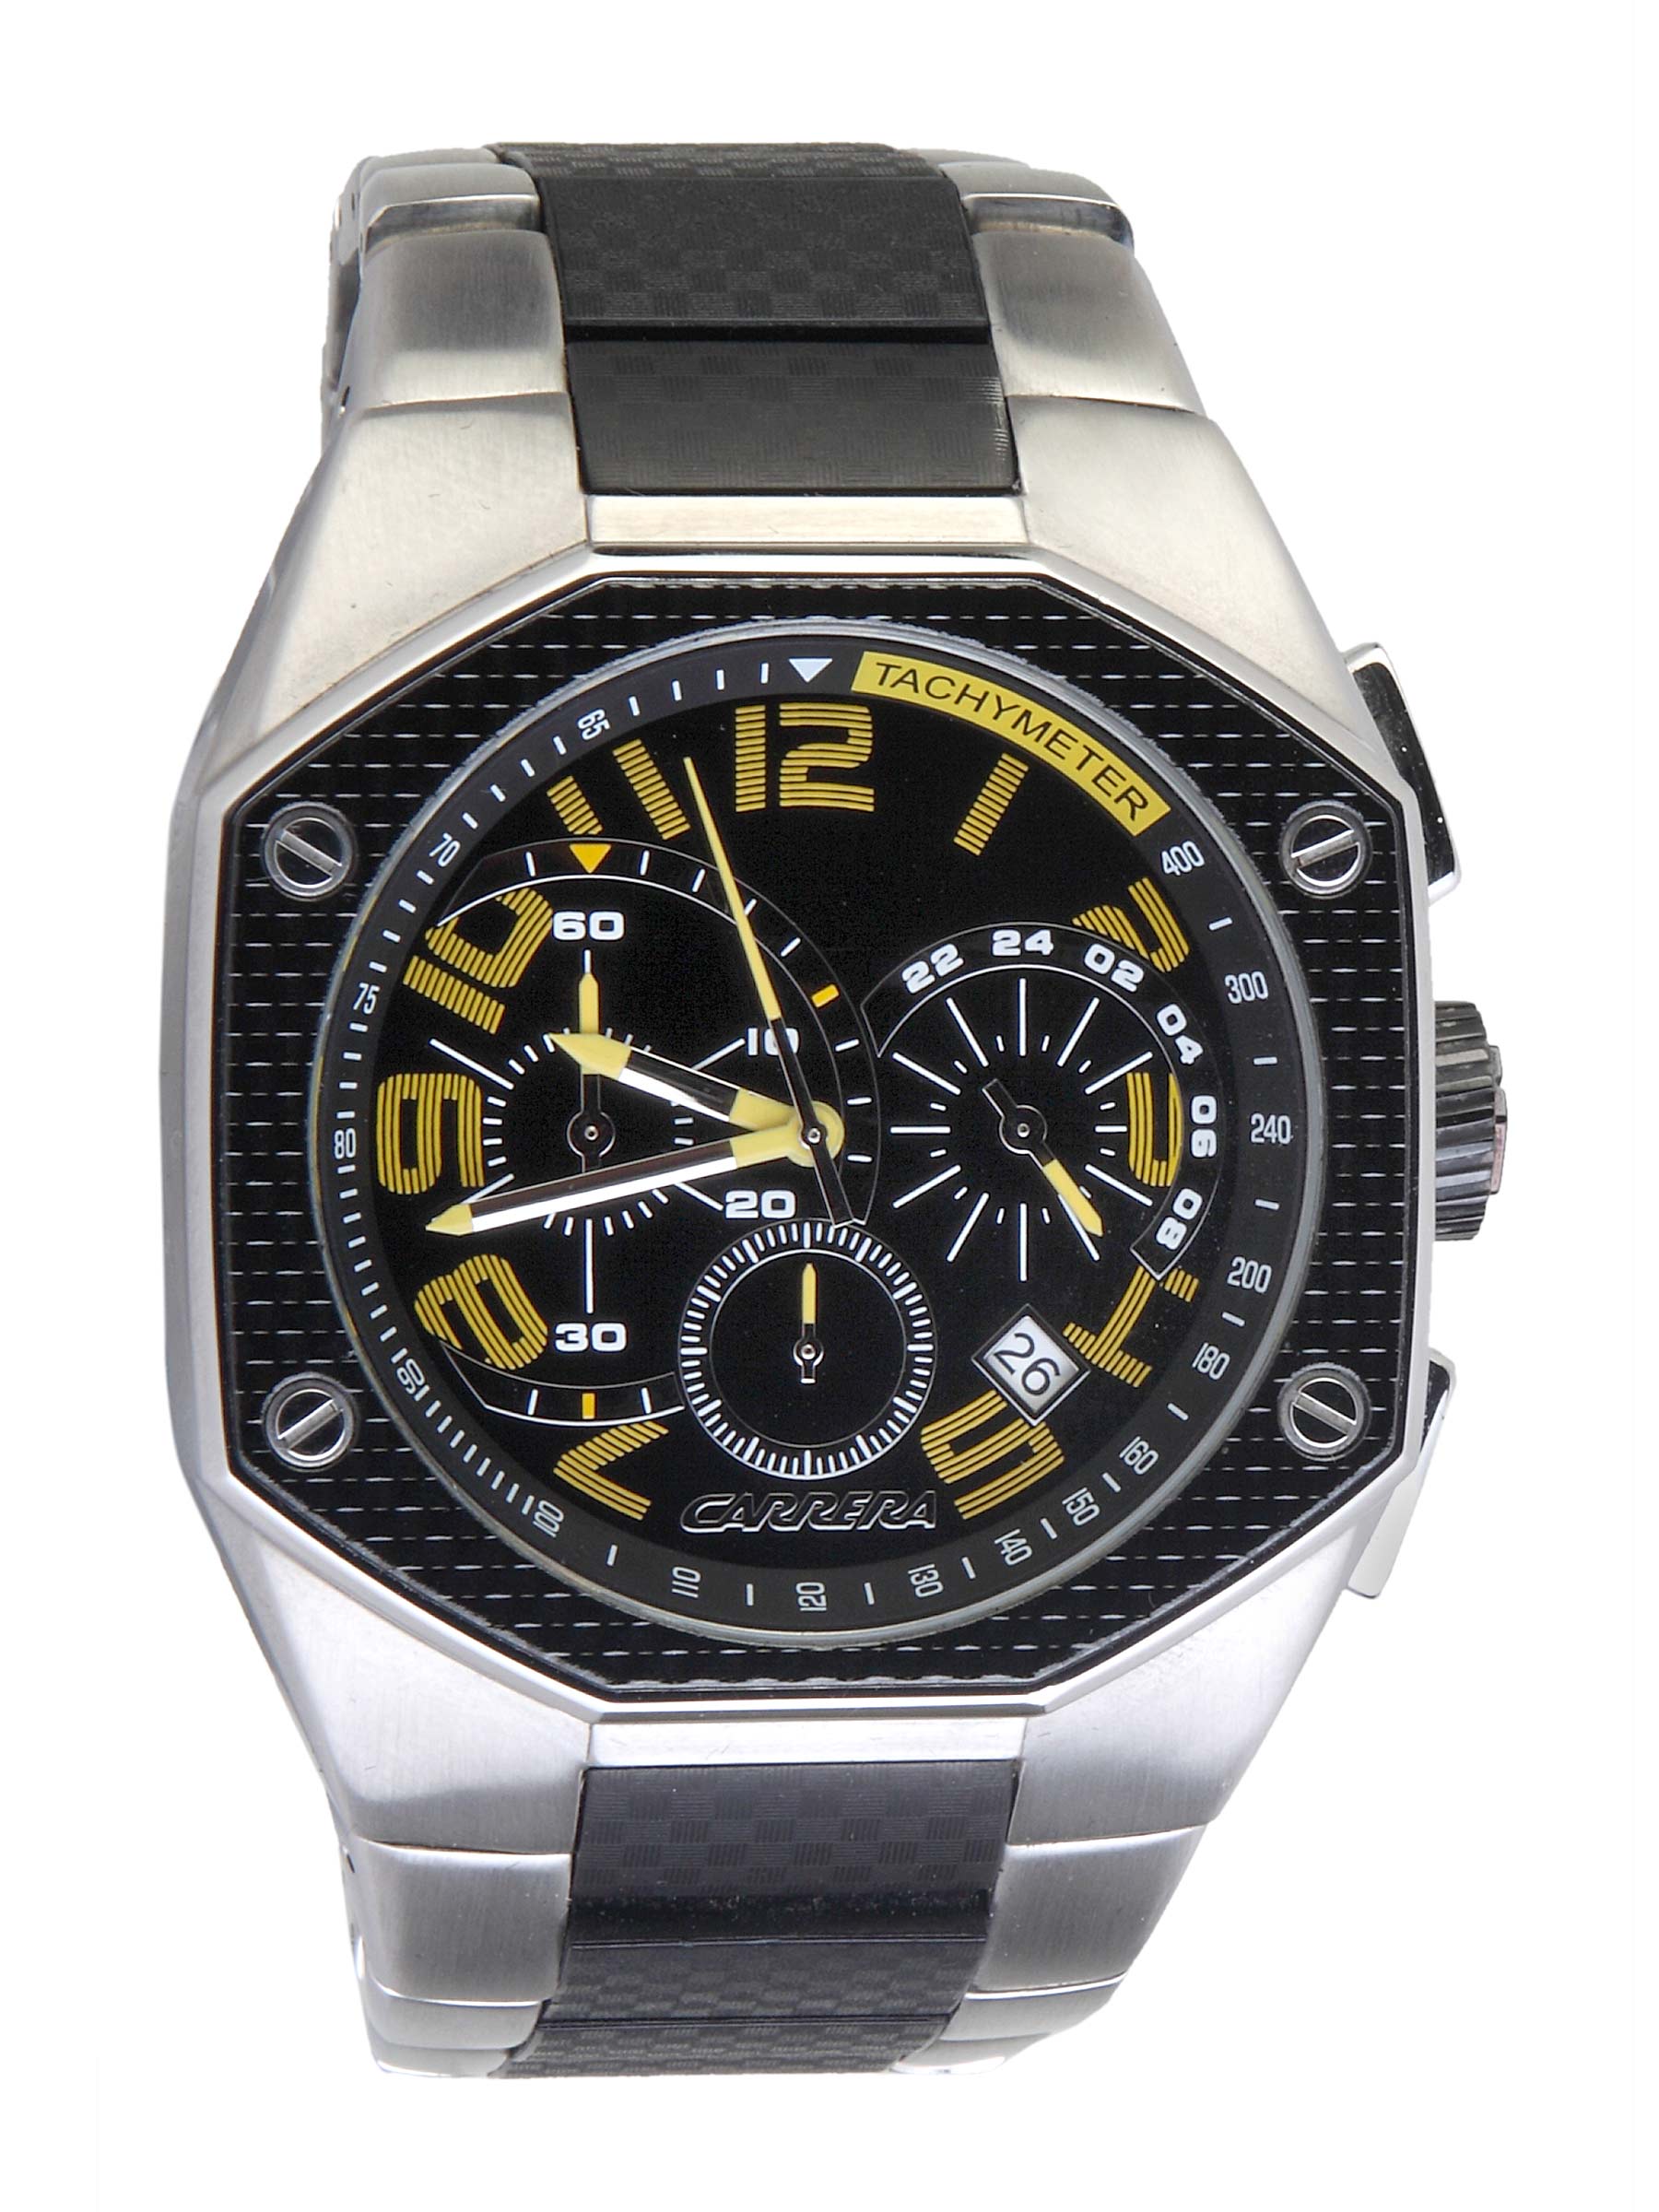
Carrera Men Dial Green Numbers Black Watch
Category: Accessories / Watches / Watches
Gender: Men
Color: Black
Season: Winter 2016
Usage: Casual